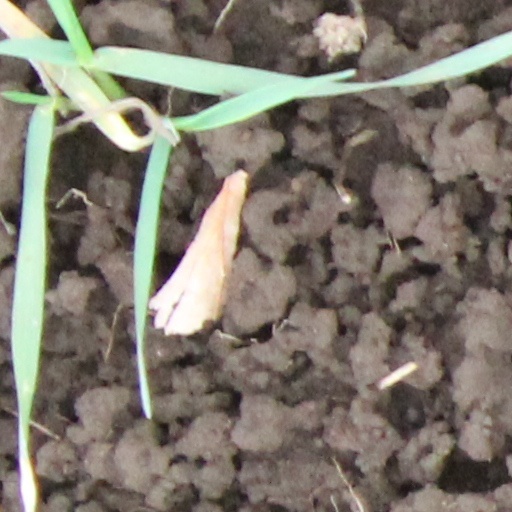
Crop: wheat